The Swale

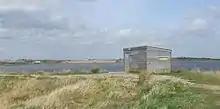
Birdwatching hide on the Kent Wildlife Trust reserve at Oare Marshes

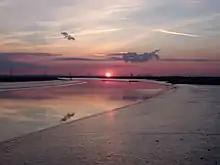
The northernmost position of a sunset over the Swale (approximately north-west as on the longest day of the year)

The Swale forms both a National Nature Reserve and a Special Protection Area: the eel grass, Ray's knotgrass, white seakale, glassworts and golden samphire support rare and uncommon migrant butterflies and moths, including the Essex emerald, the ground lackey, the clouded yellow butterfly and rare hawk-moths.